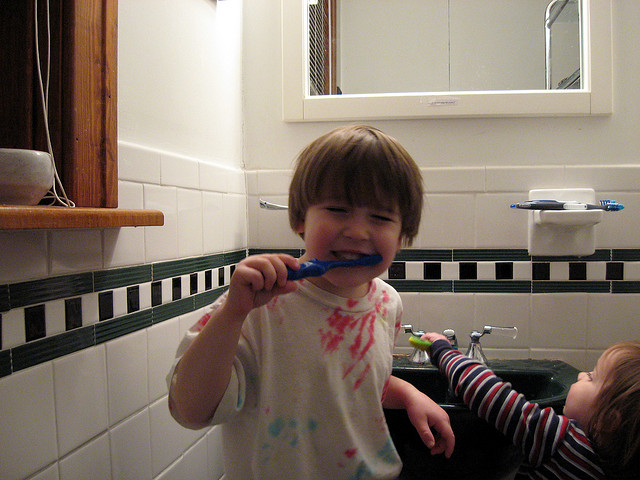
user: Given an image and a question. Answer the question in a short answer. Question: What room would he do this in? Short Answer:
assistant: bathroom